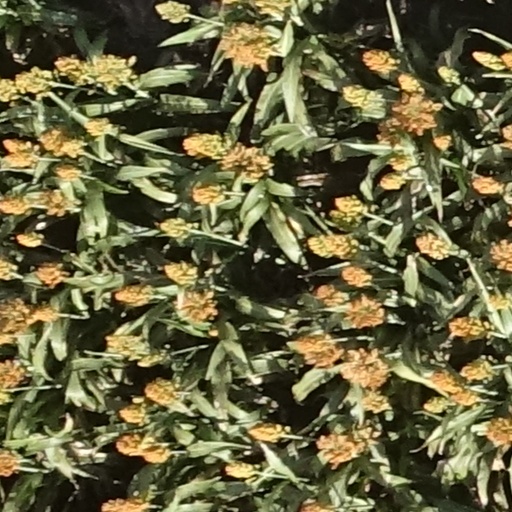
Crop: sorghum